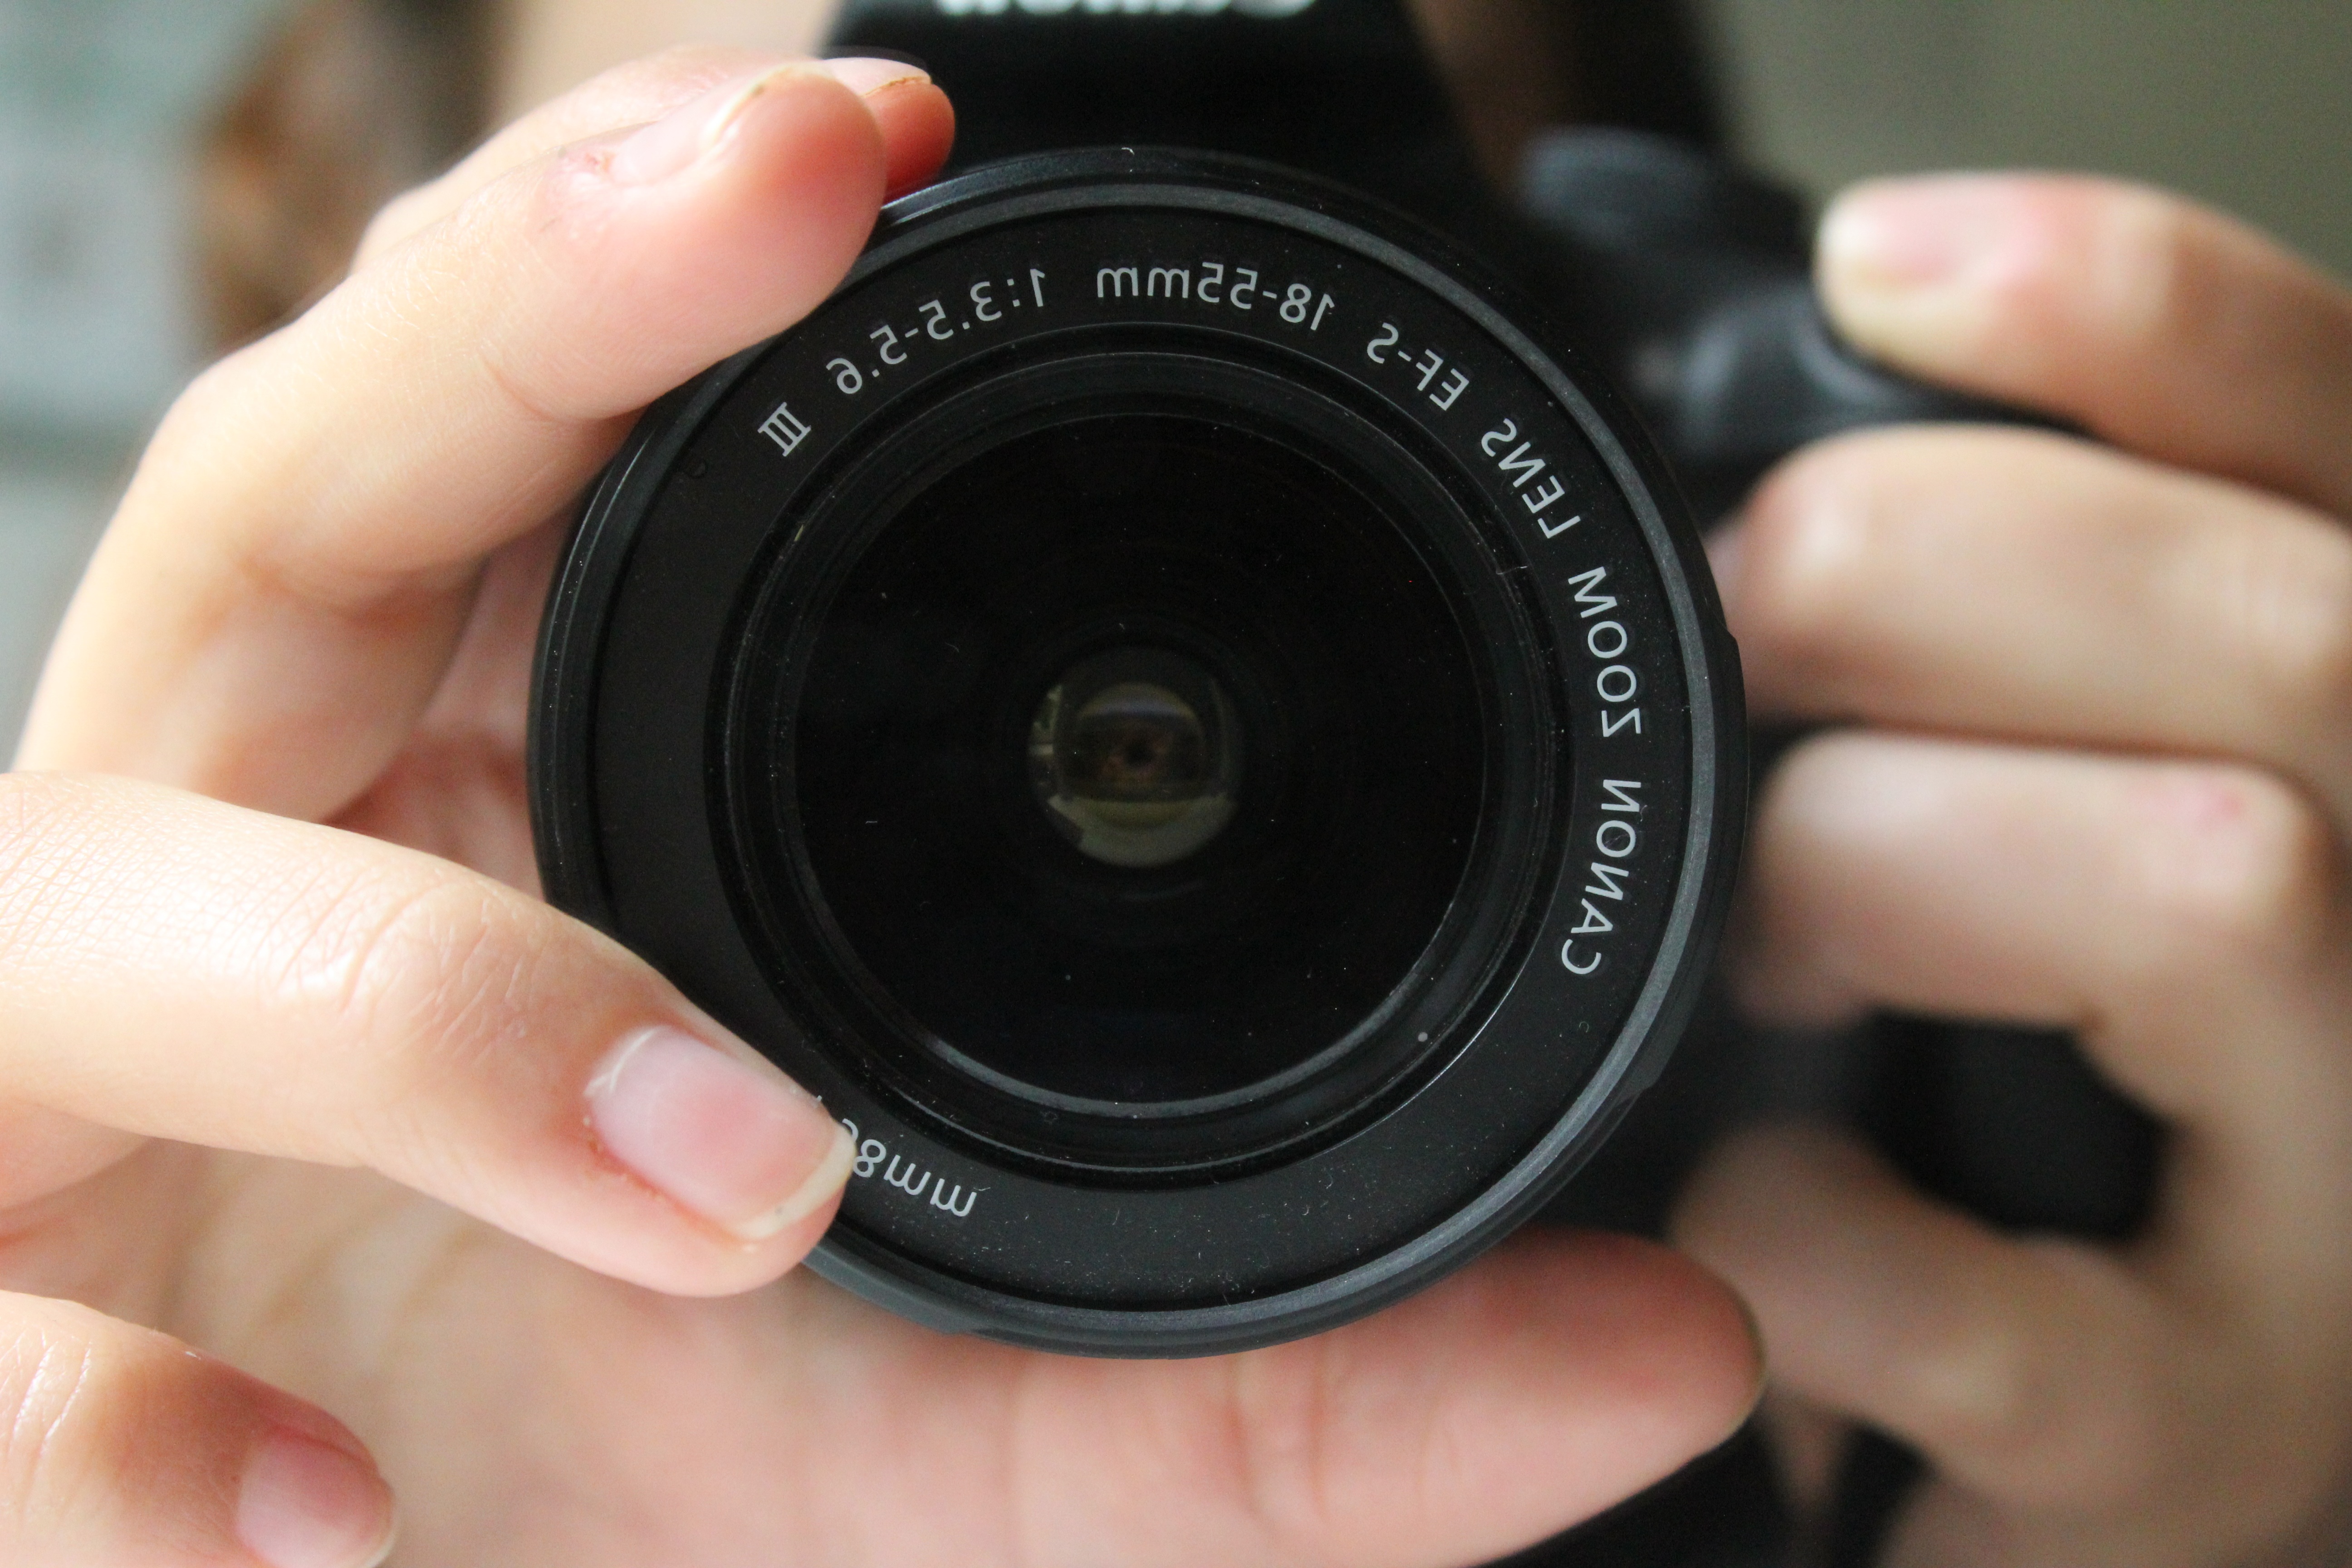
camera, photography, wheel, lens, canon, optics, close up, product, reflex camera, digital camera, eye, photograph, zoom, camera lens, digital slr, single lens reflex camera, cameras optics, mirrorless interchangeable lens camera, teleconverter